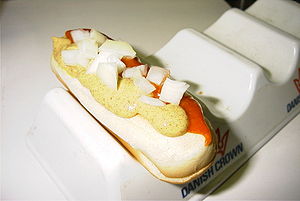
Kradser
Klassisk kradser med ketchup, sennep og rå løg. Ingredienserne er placeret på pølsebrødets underside.
Klassisk kradser med ketchup, sennep og rå løg.
En kradser er et pølsebrød med sennep som hovedingrediens, og forskelligt andet indhold, der kun sælges fra en pølsevogn.